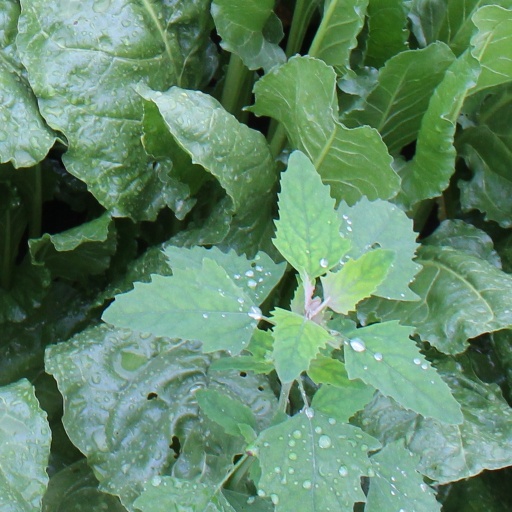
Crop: sugar beet